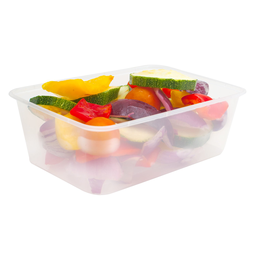
Label: plastic